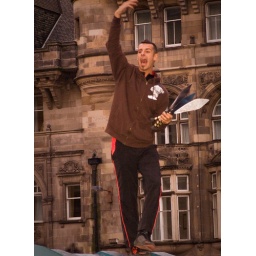
He was standing on a Police Box, calling people over to see his street performance.